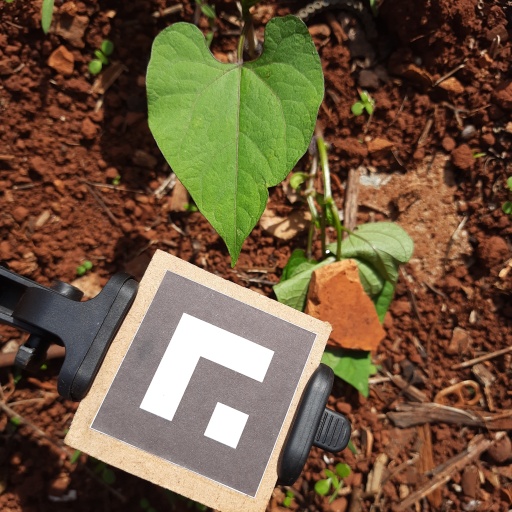
Observations: flat surface, eating holes in the edge, under sunlight